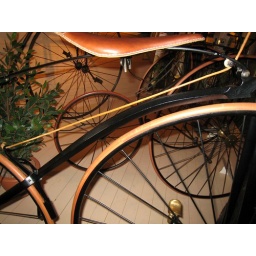
This bike has a leather strap running from the bars to a lever which presses against the back tire.